Jim Crosby

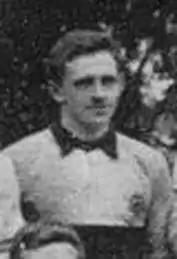

James Huskisson Crosby (3 July 1873 – 25 February 1960) was a South African international rugby union player. Born in Cape Town, he attended SACS before playing provincial rugby for Transvaal (now known as the Golden Lions). He made his only Test appearance for South Africa during Great Britain's 1896 tour. He played as a forward in the 2nd Test of the series, an 8–17 South Africa loss at the Wanderers Ground. Crosby died in 1960, in Johannesburg, at the age of 86.